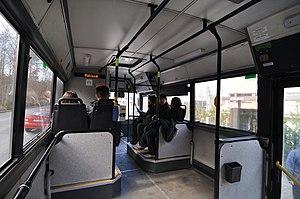
Õismäe est un quartier du district de Haabersti à Tallinn en Estonie.